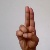
The image shows a hand gesture representing the letter 'U' in Indian Sign Language.